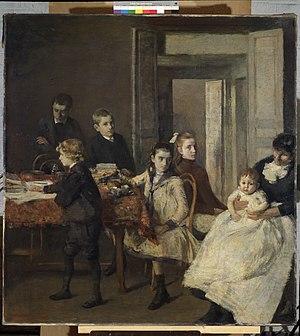
François Van Rysselberghe, né à Gand, le 24 août 1846 et mort à Anvers, le 3 février 1893 est un scientifique belge qui fut le précurseur ou l'inventeur de nombreux dispositifs dans les domaines de la météorologie et de la téléphonie. Il inventa, notamment, un système permettant de faire transiter plusieurs signaux téléphoniques par le biais des câbles télégraphiques. La généralisation du Système Van Rysselberghe en Belgique en 1884, et ensuite à l'étranger, favorisera l'essor de ce nouveau mode de communication et fera de lui un pionnier des communications téléphoniques longues distances.